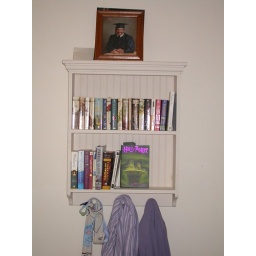
New shelf in bedroom